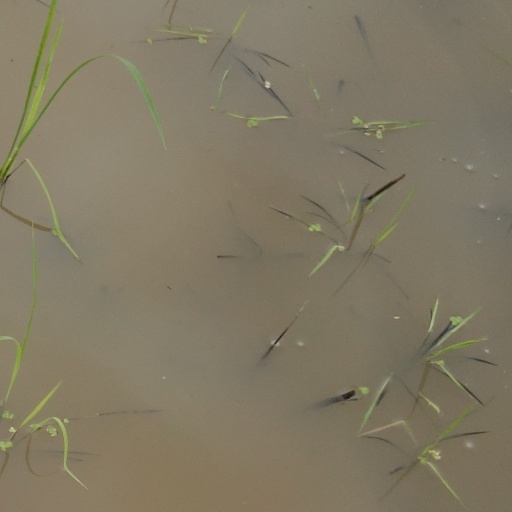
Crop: rice